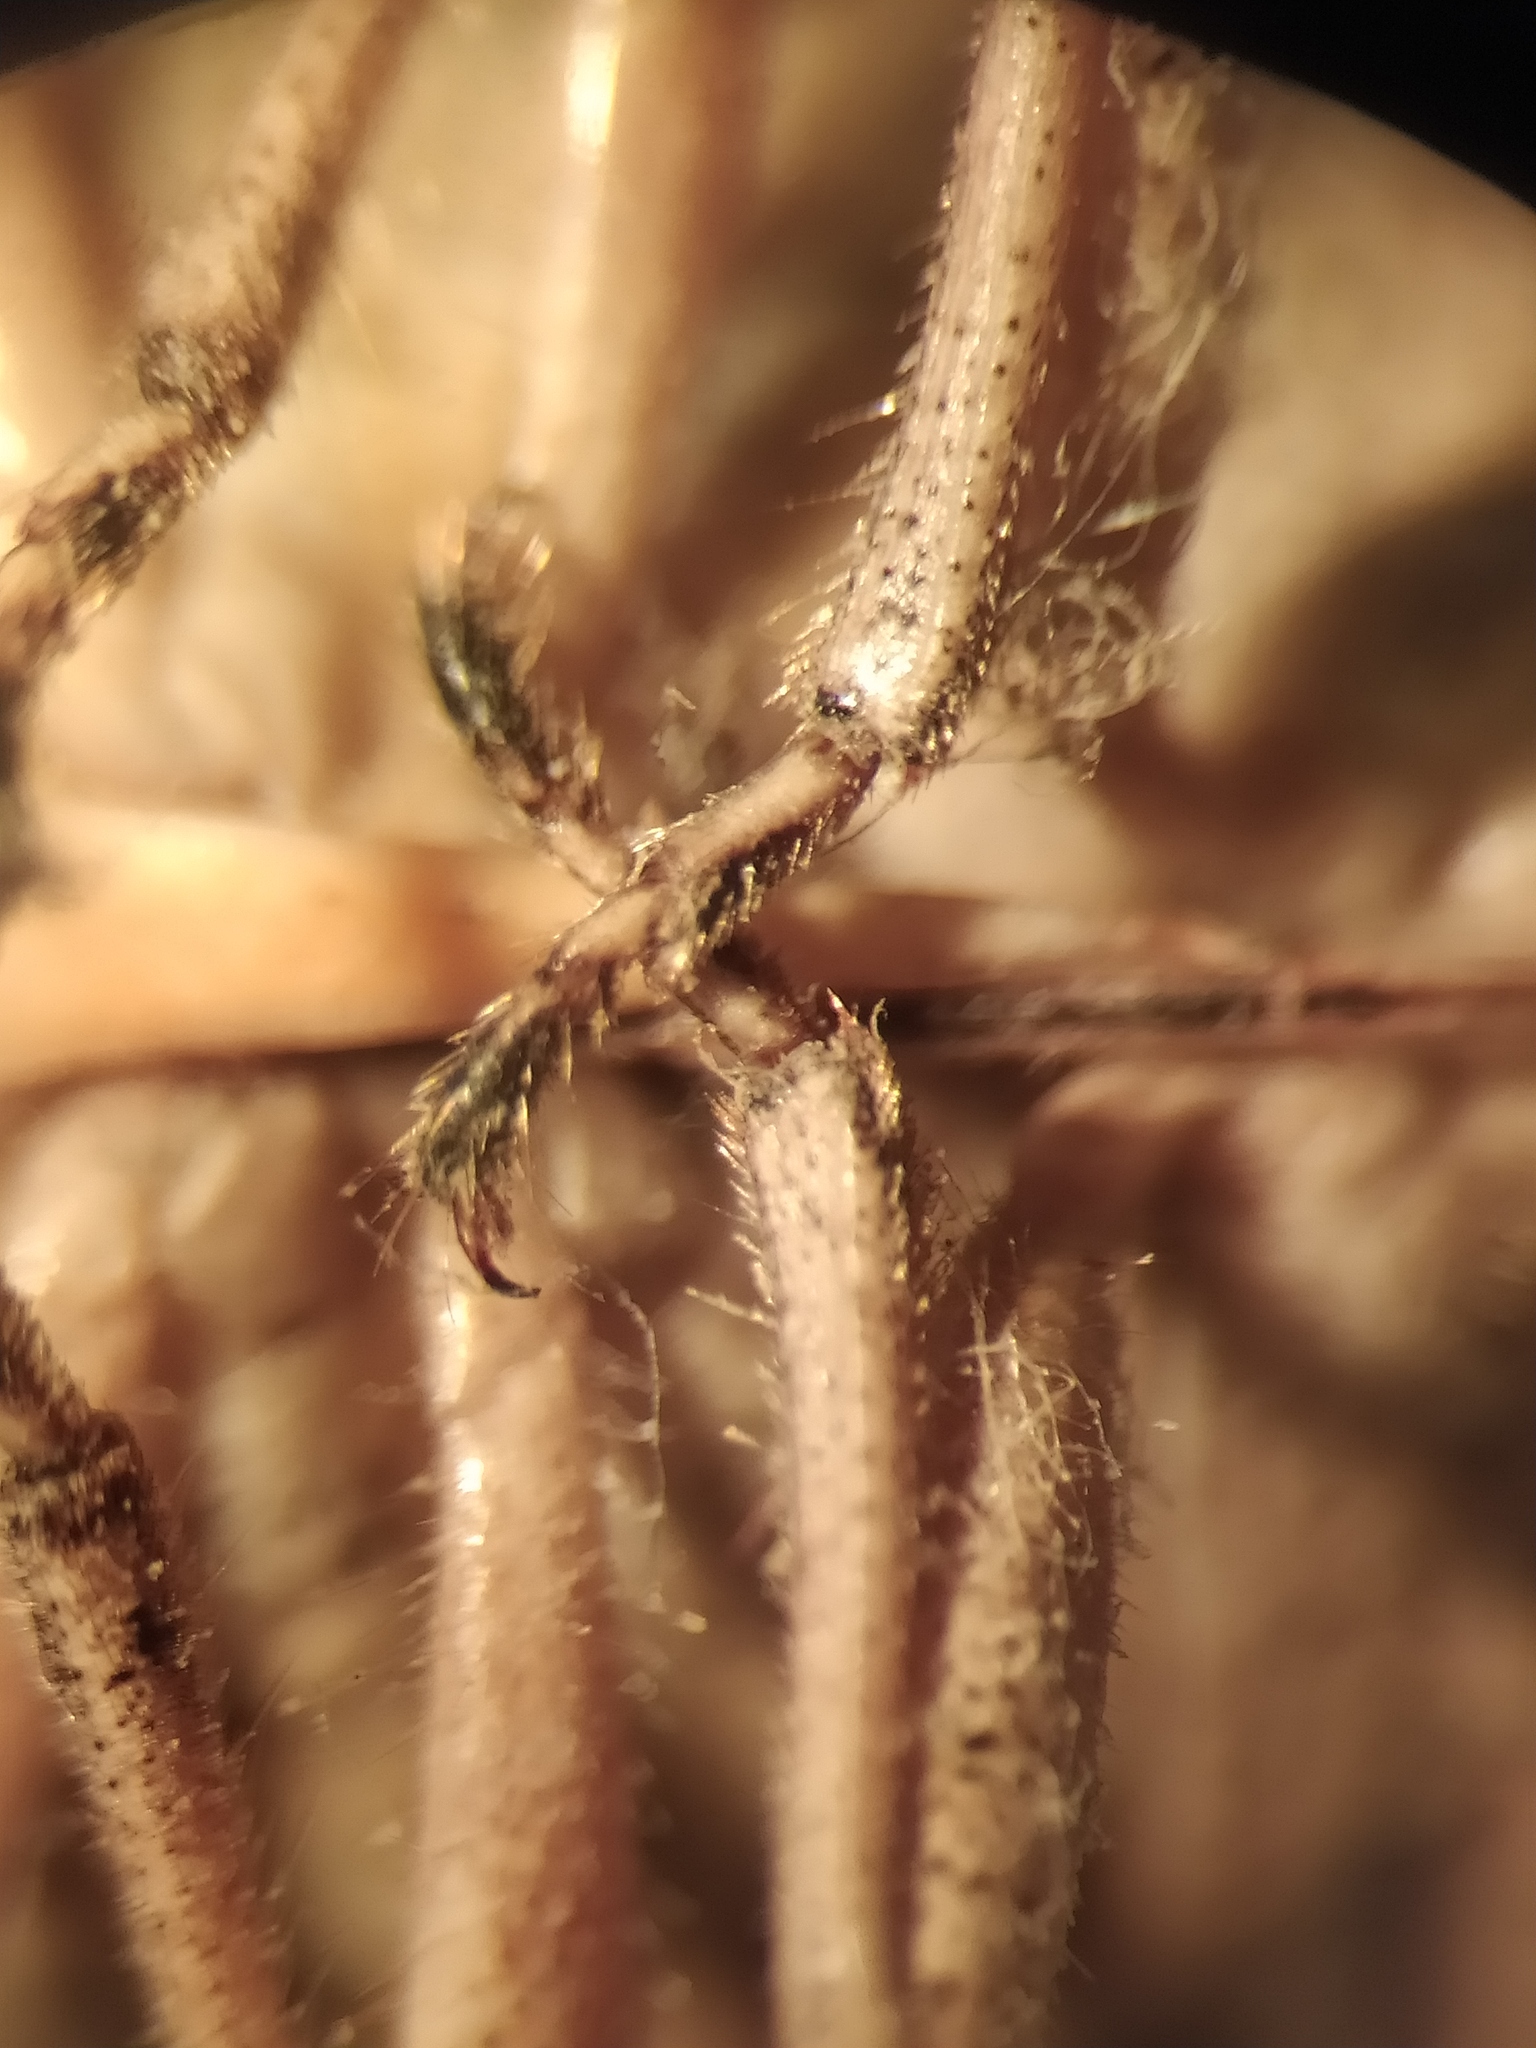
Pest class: stink_bug